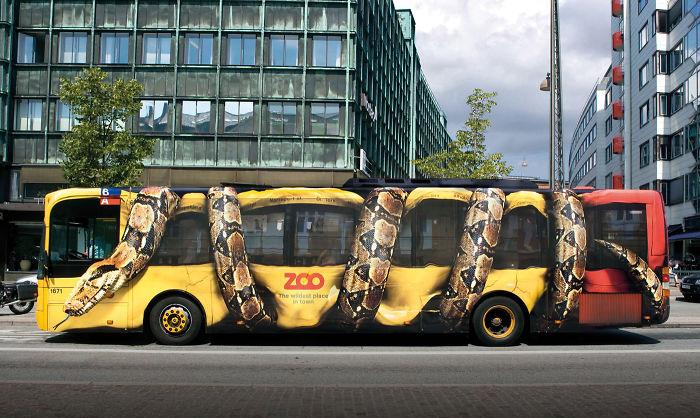
có một con rắn được vẽ ở trên chiếc xe buýt